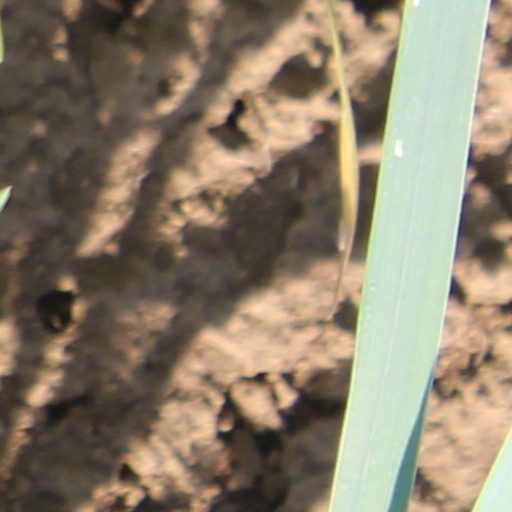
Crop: wheat